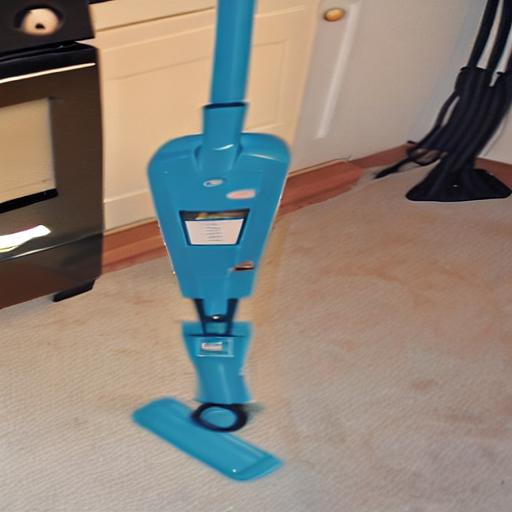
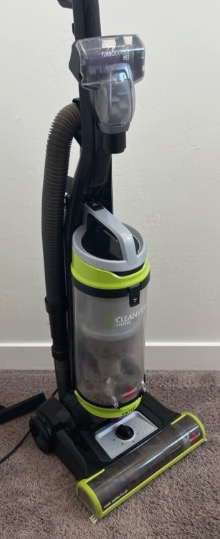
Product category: items_vacuum
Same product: no